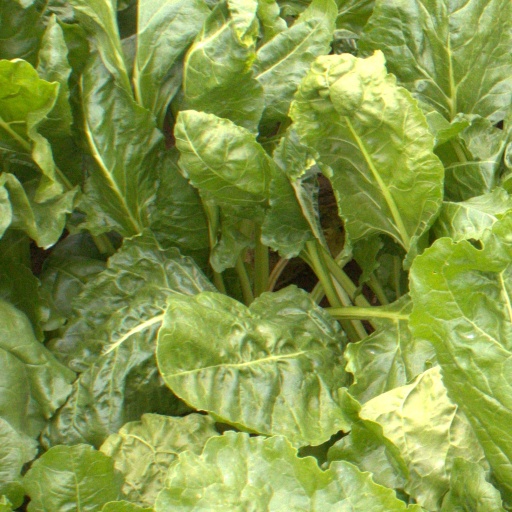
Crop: sugar beet